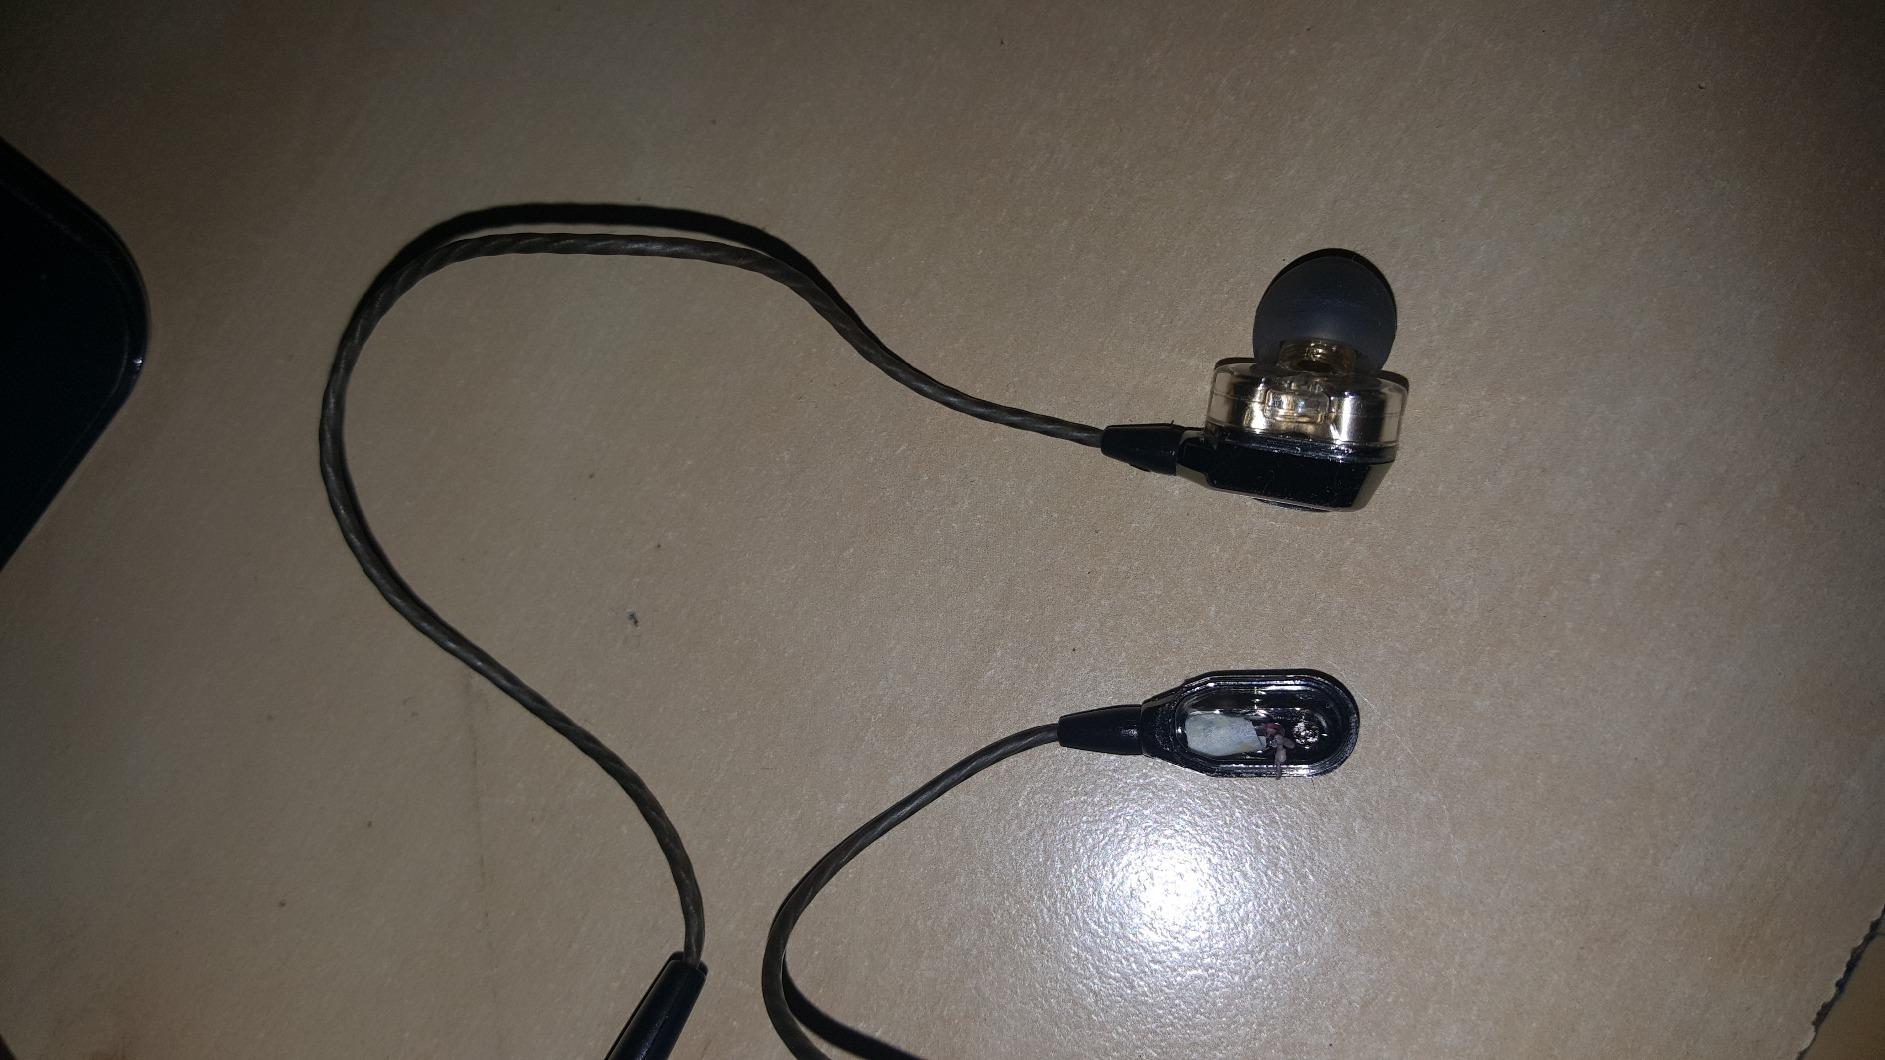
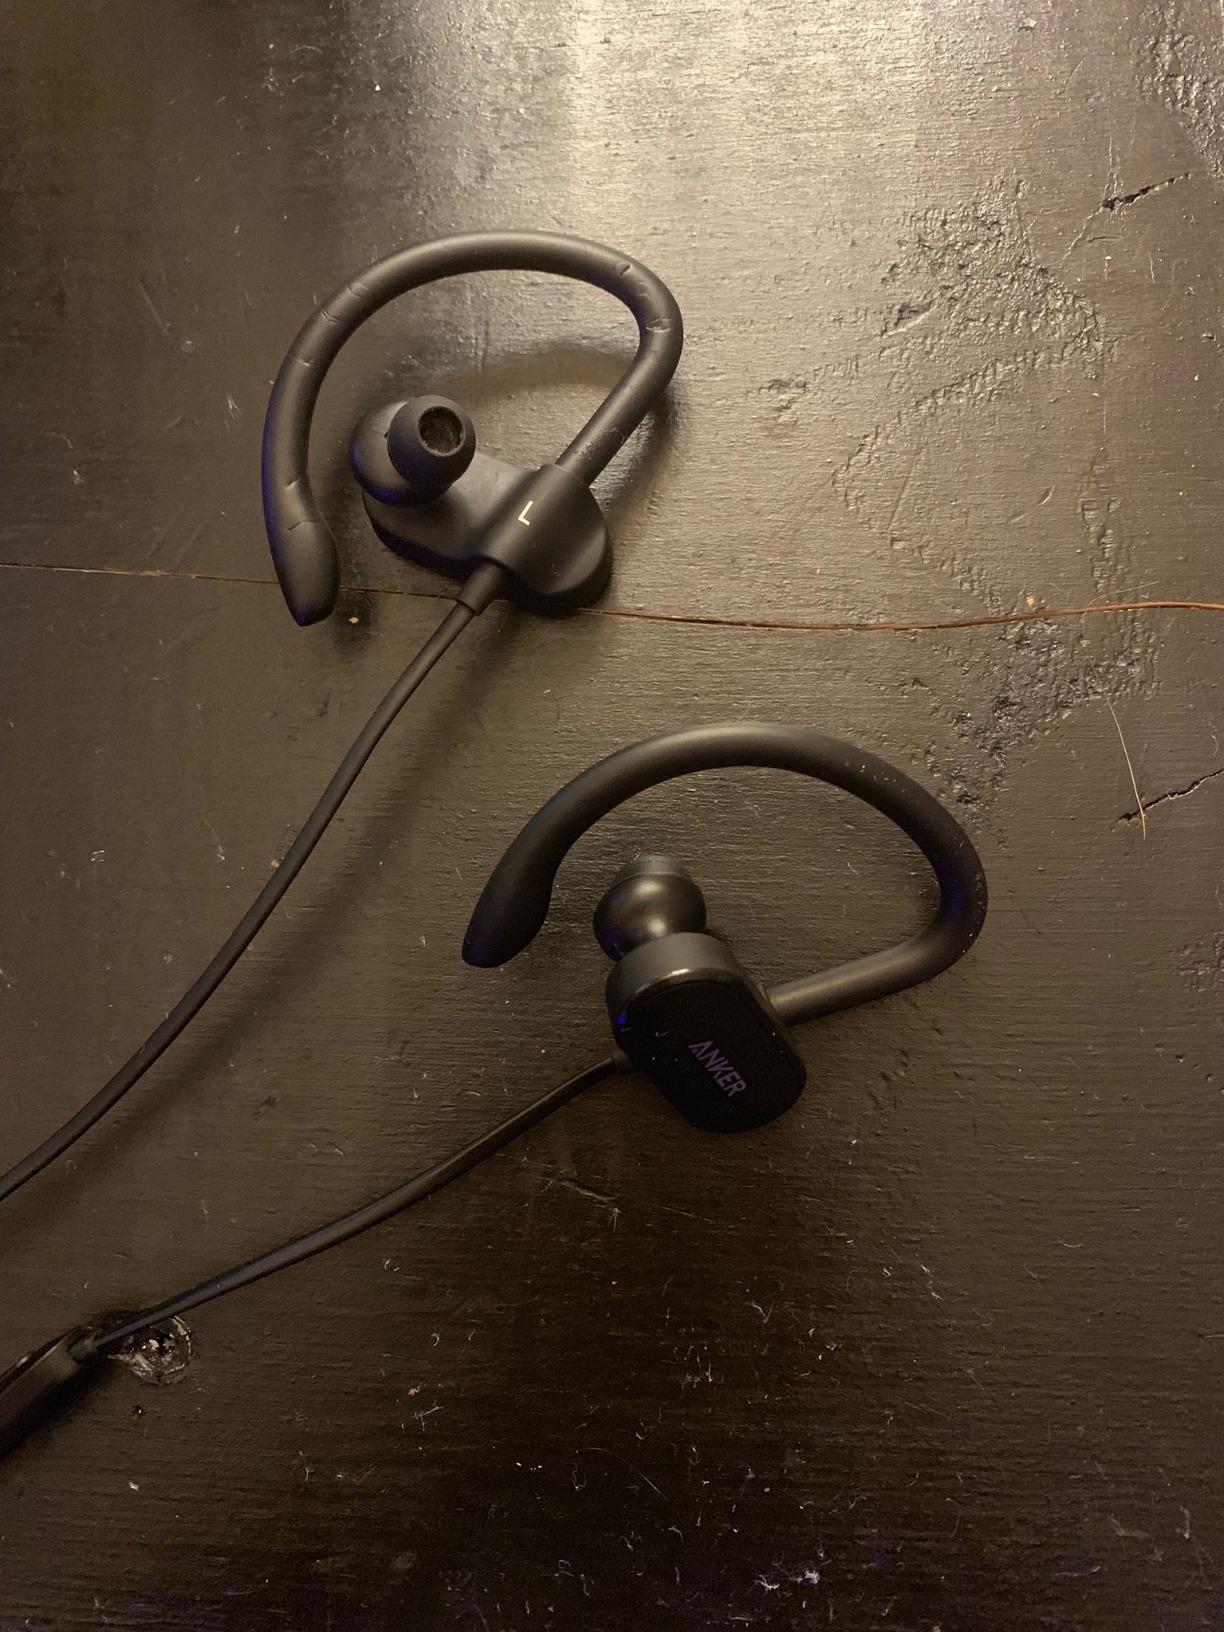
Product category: headphones
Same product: no